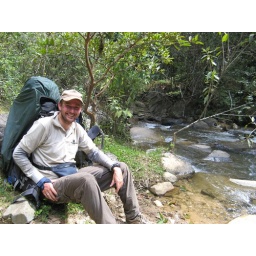
During the Expedition in the Forest Protectorate Colambo Yacuri we had to cross cloud forest and rivers